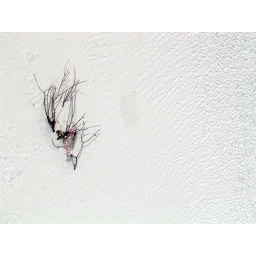
Photo of white sand (limestone), twig and water in paradise, Mexico. (Photo by Jeremy and me)